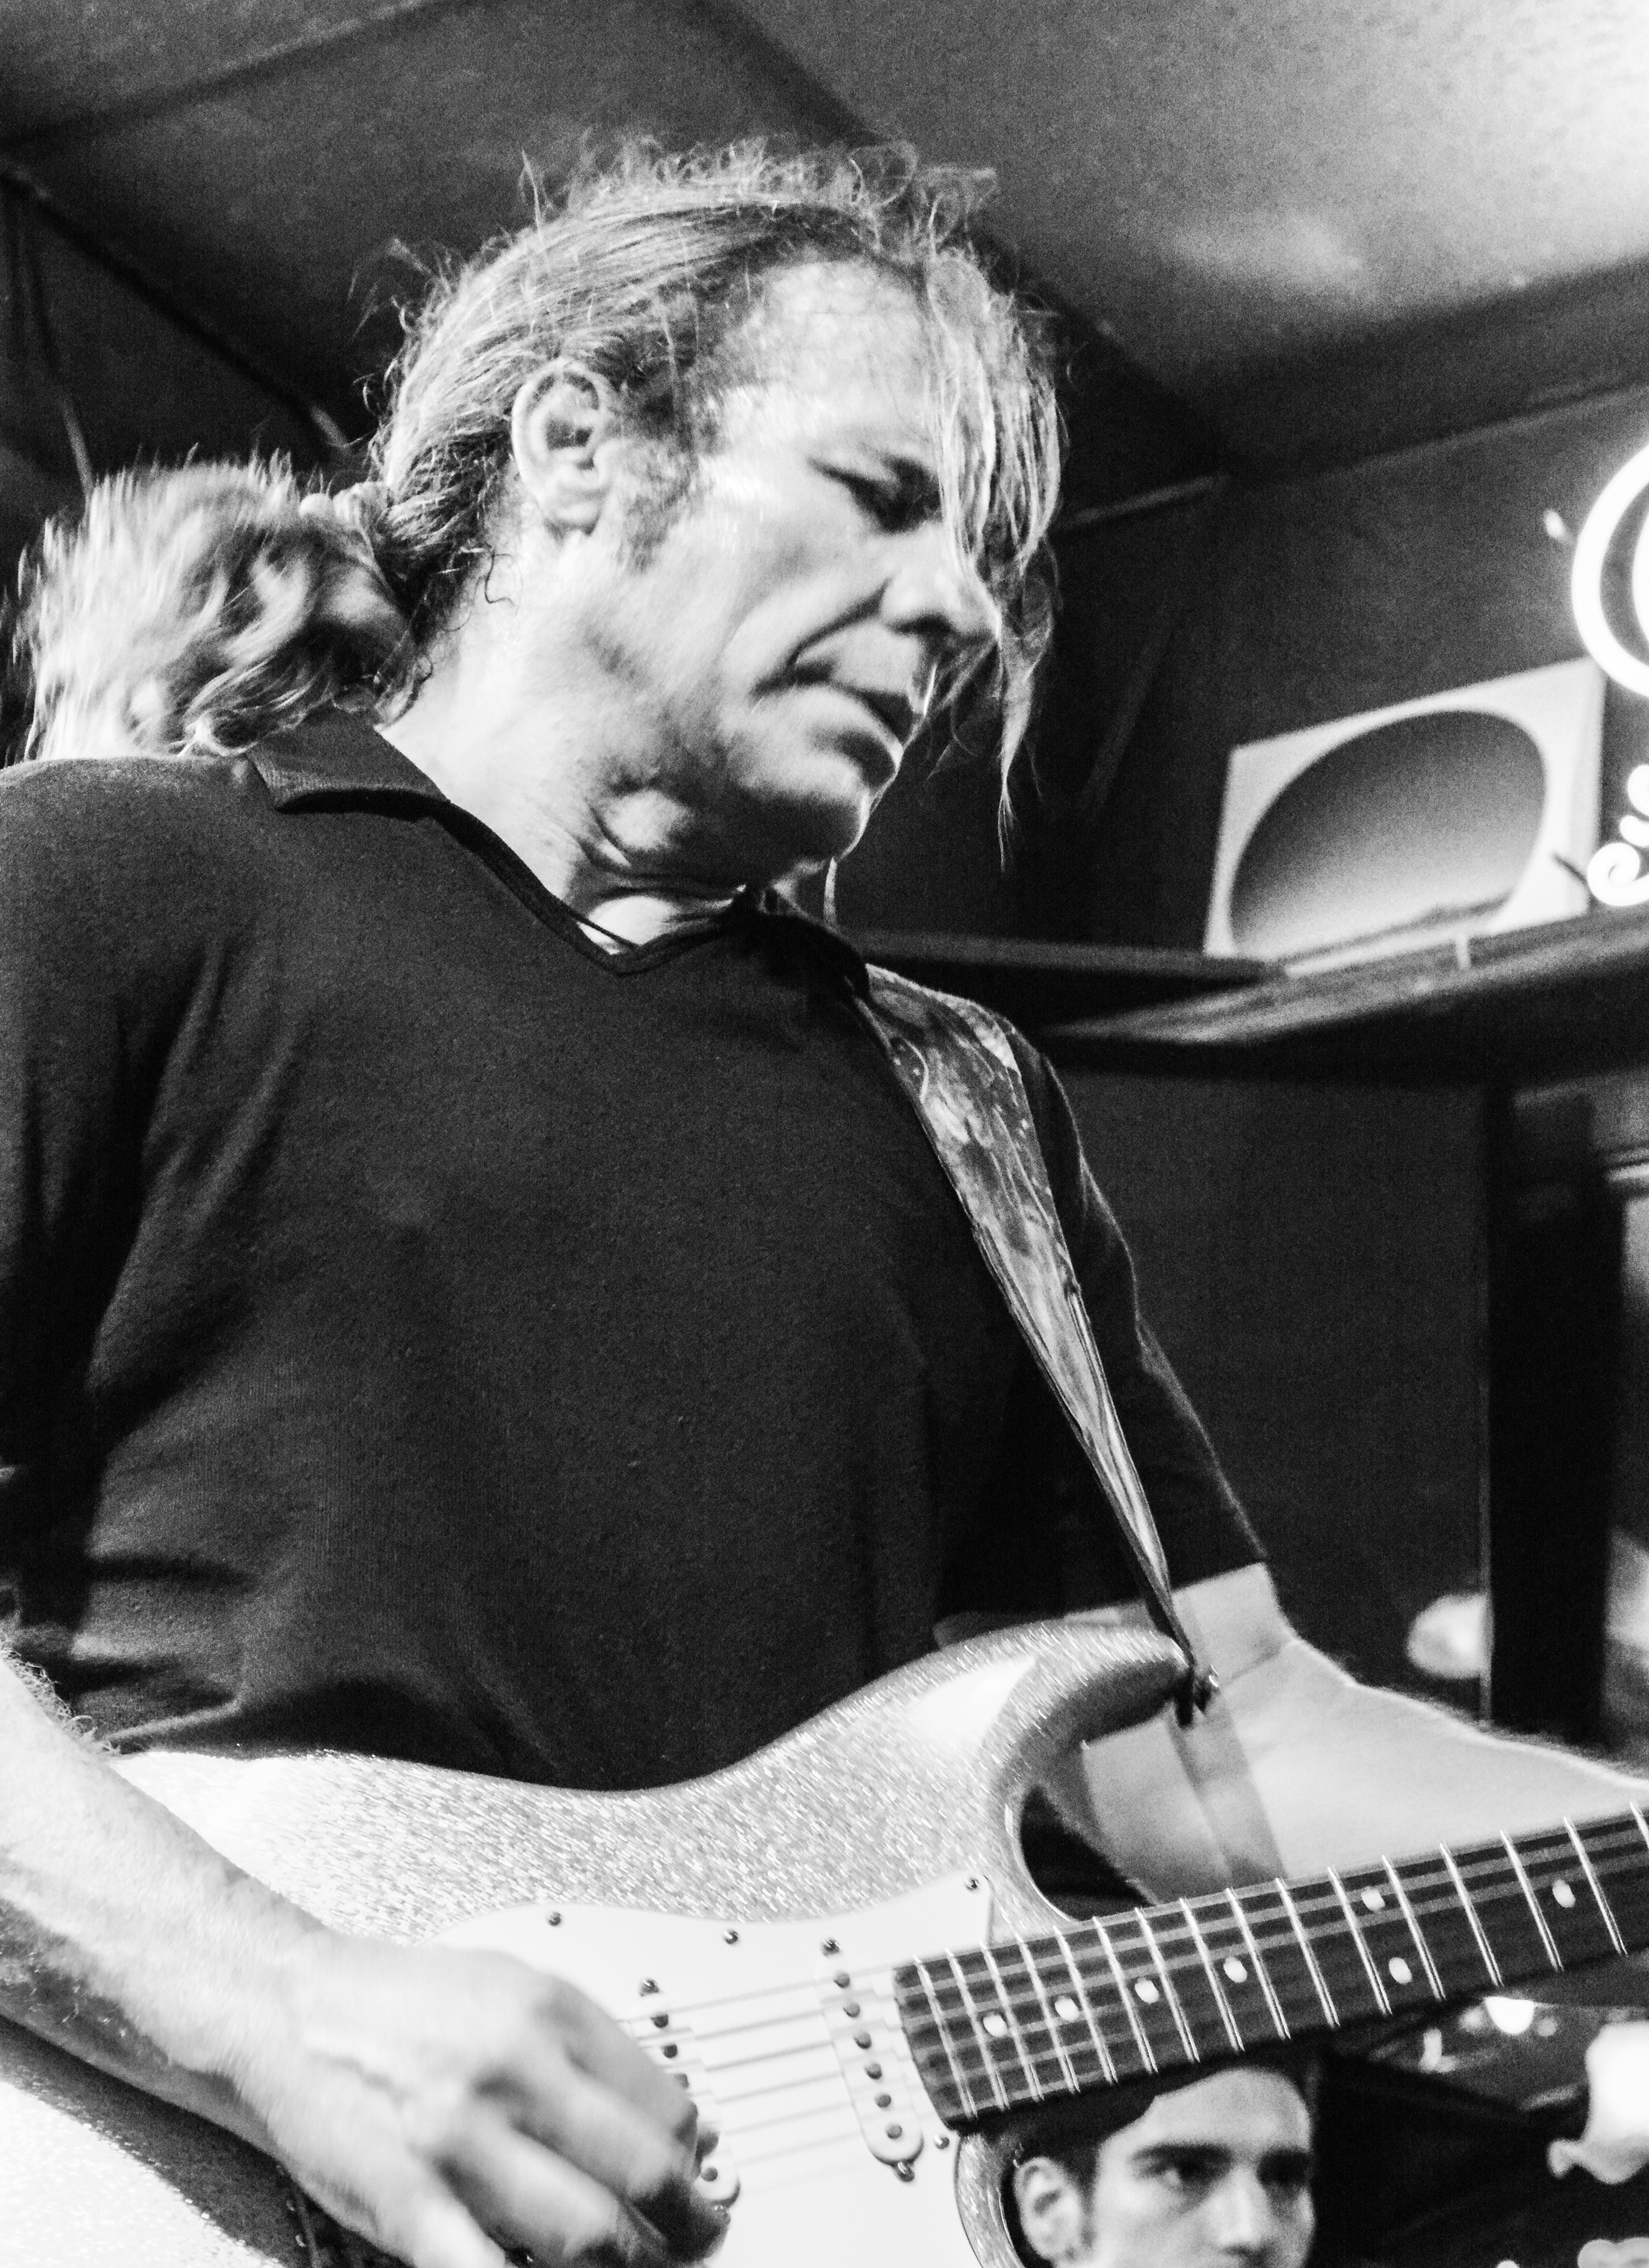
person, music, black and white, guitar, musician, black, monochrome, bassist, singing, guitarist, pianist, monochrome photography, string instrument, plucked string instruments